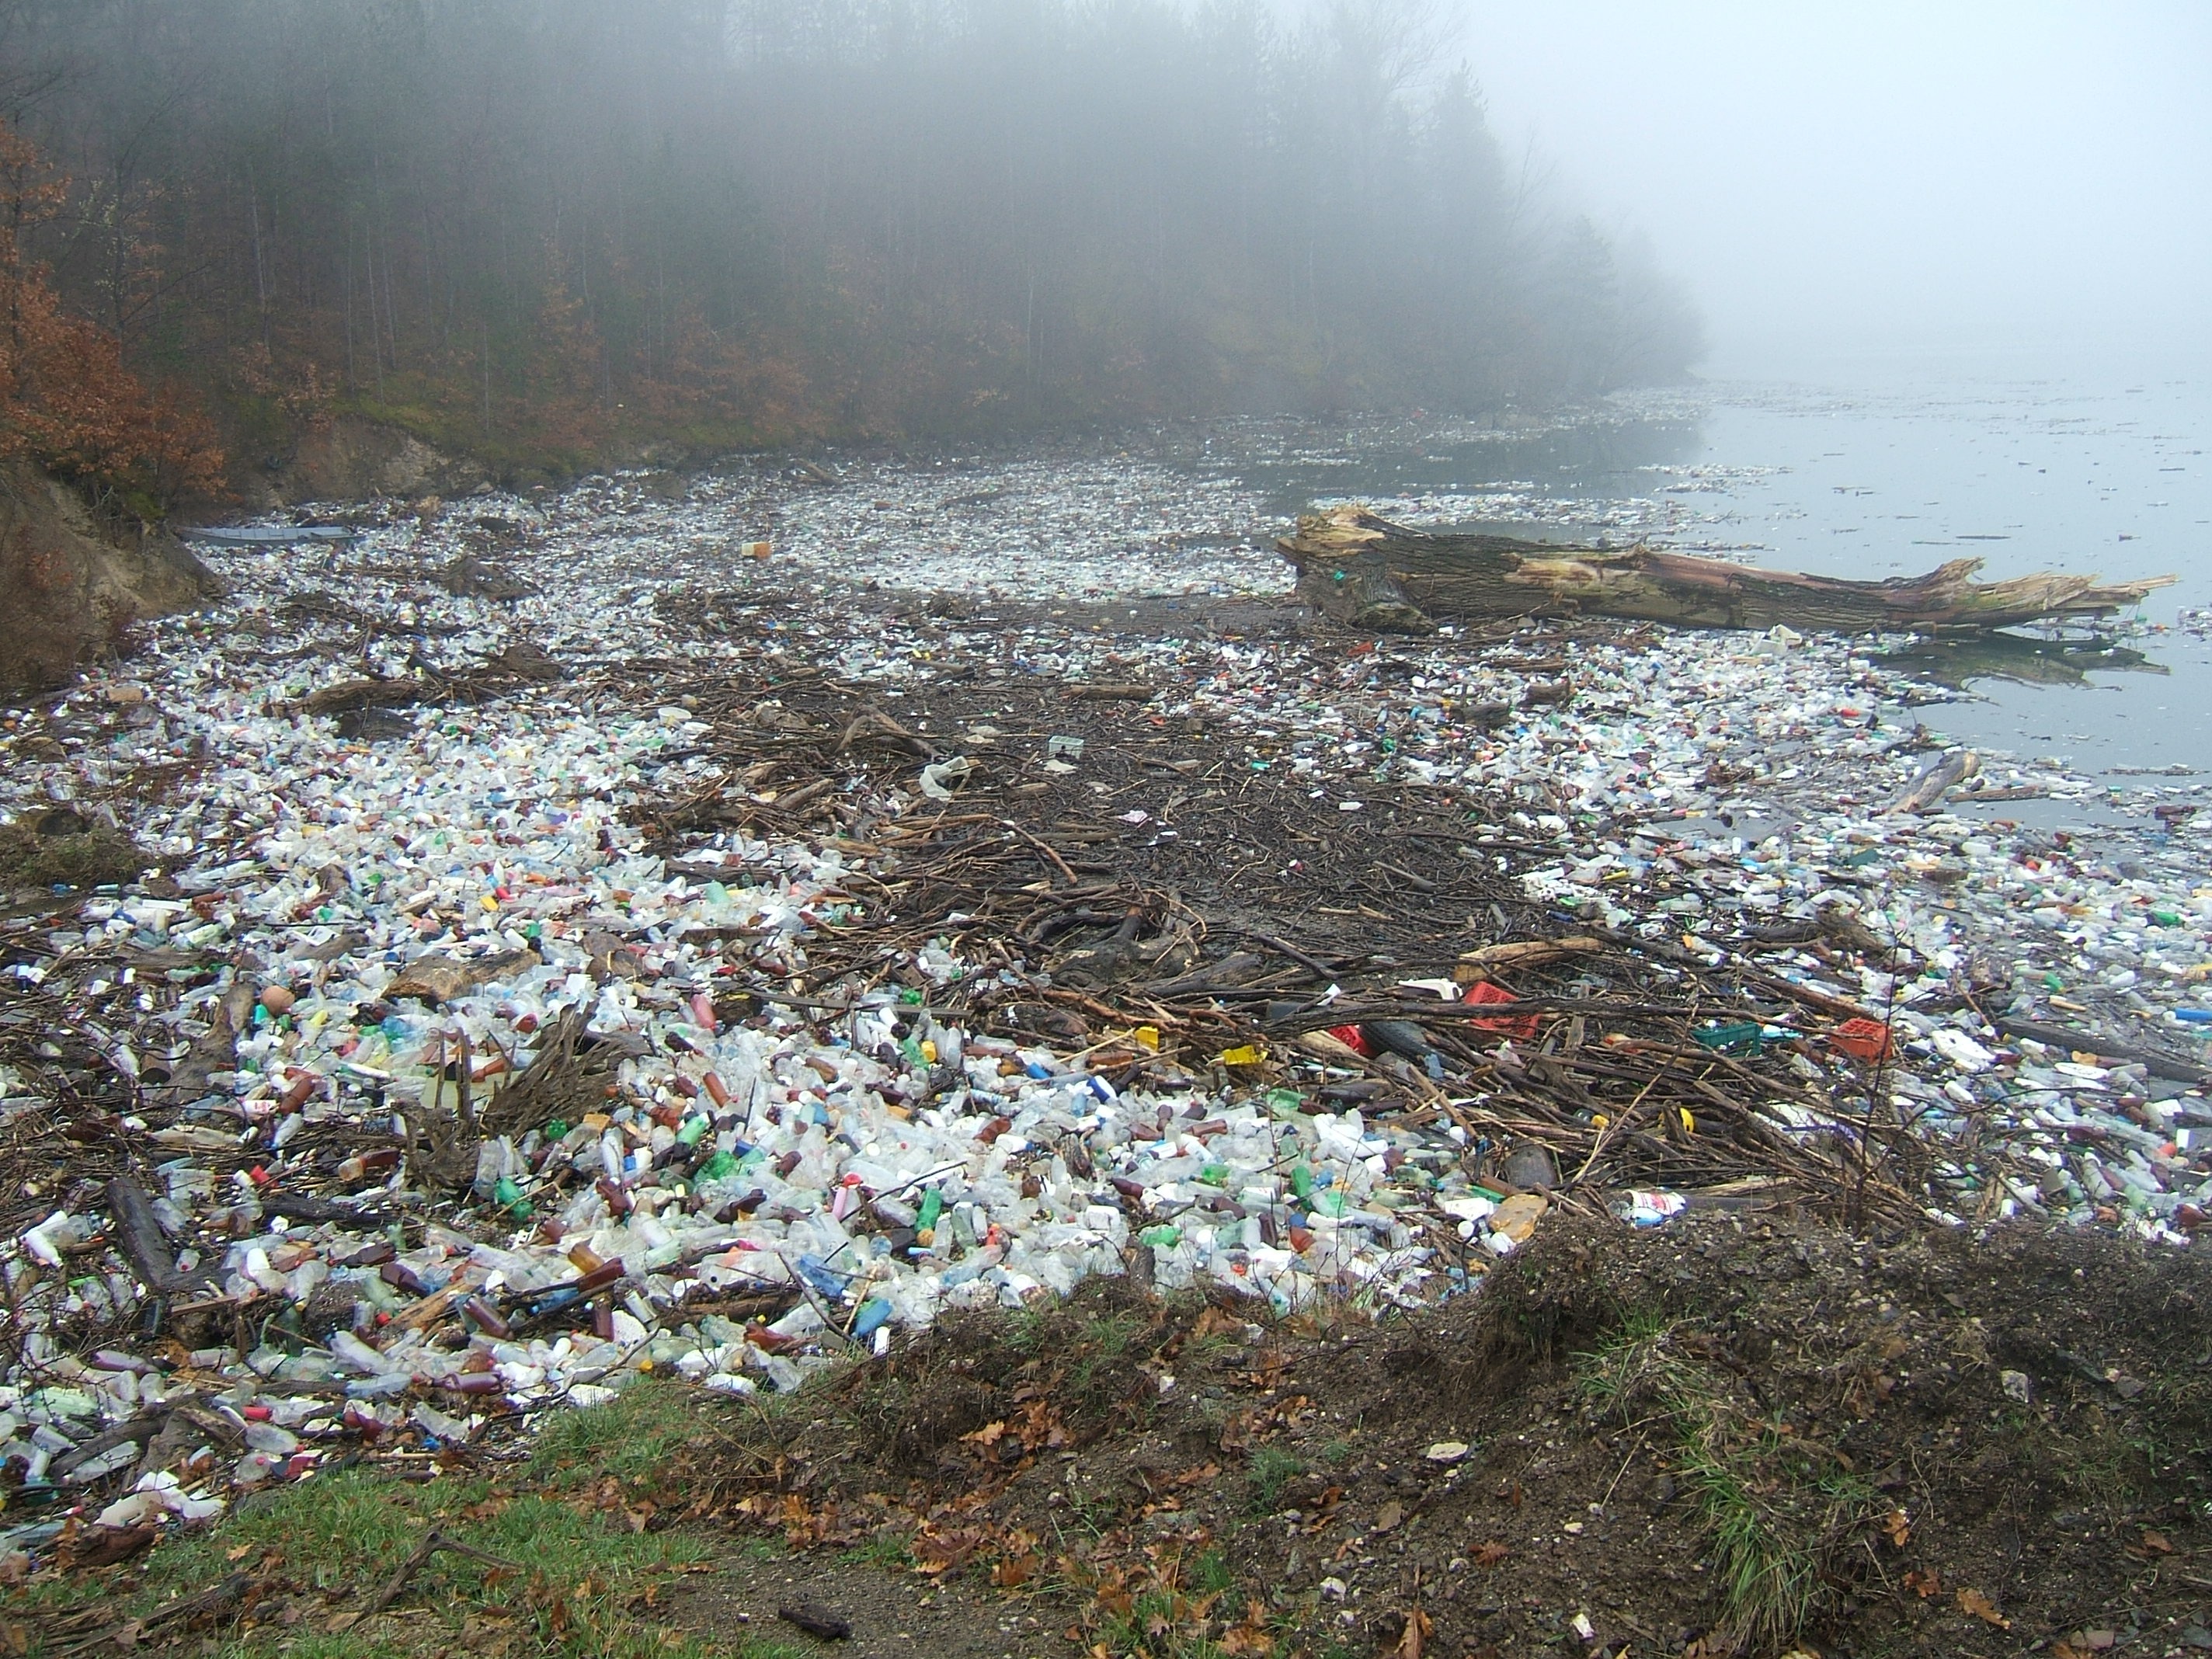
sea, fog, plastic, sad, geology, waste, garbage, pollution, bosnia, incredible, plastic waste, geological phenomenon, drina, natural pollution, environmental sins, filthy river